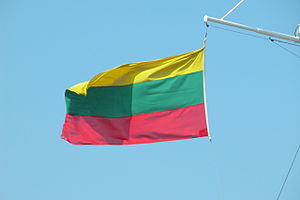
Ærøs flag
Det fejlfortolkede flag
Ærøs flag
Ærøs flag er et uofficielt flag for Ærø, som er trefarvet i ni striber – guldgul, søgrøn og livfarve. Flaget ses ofte ved siden af Dannebrog.